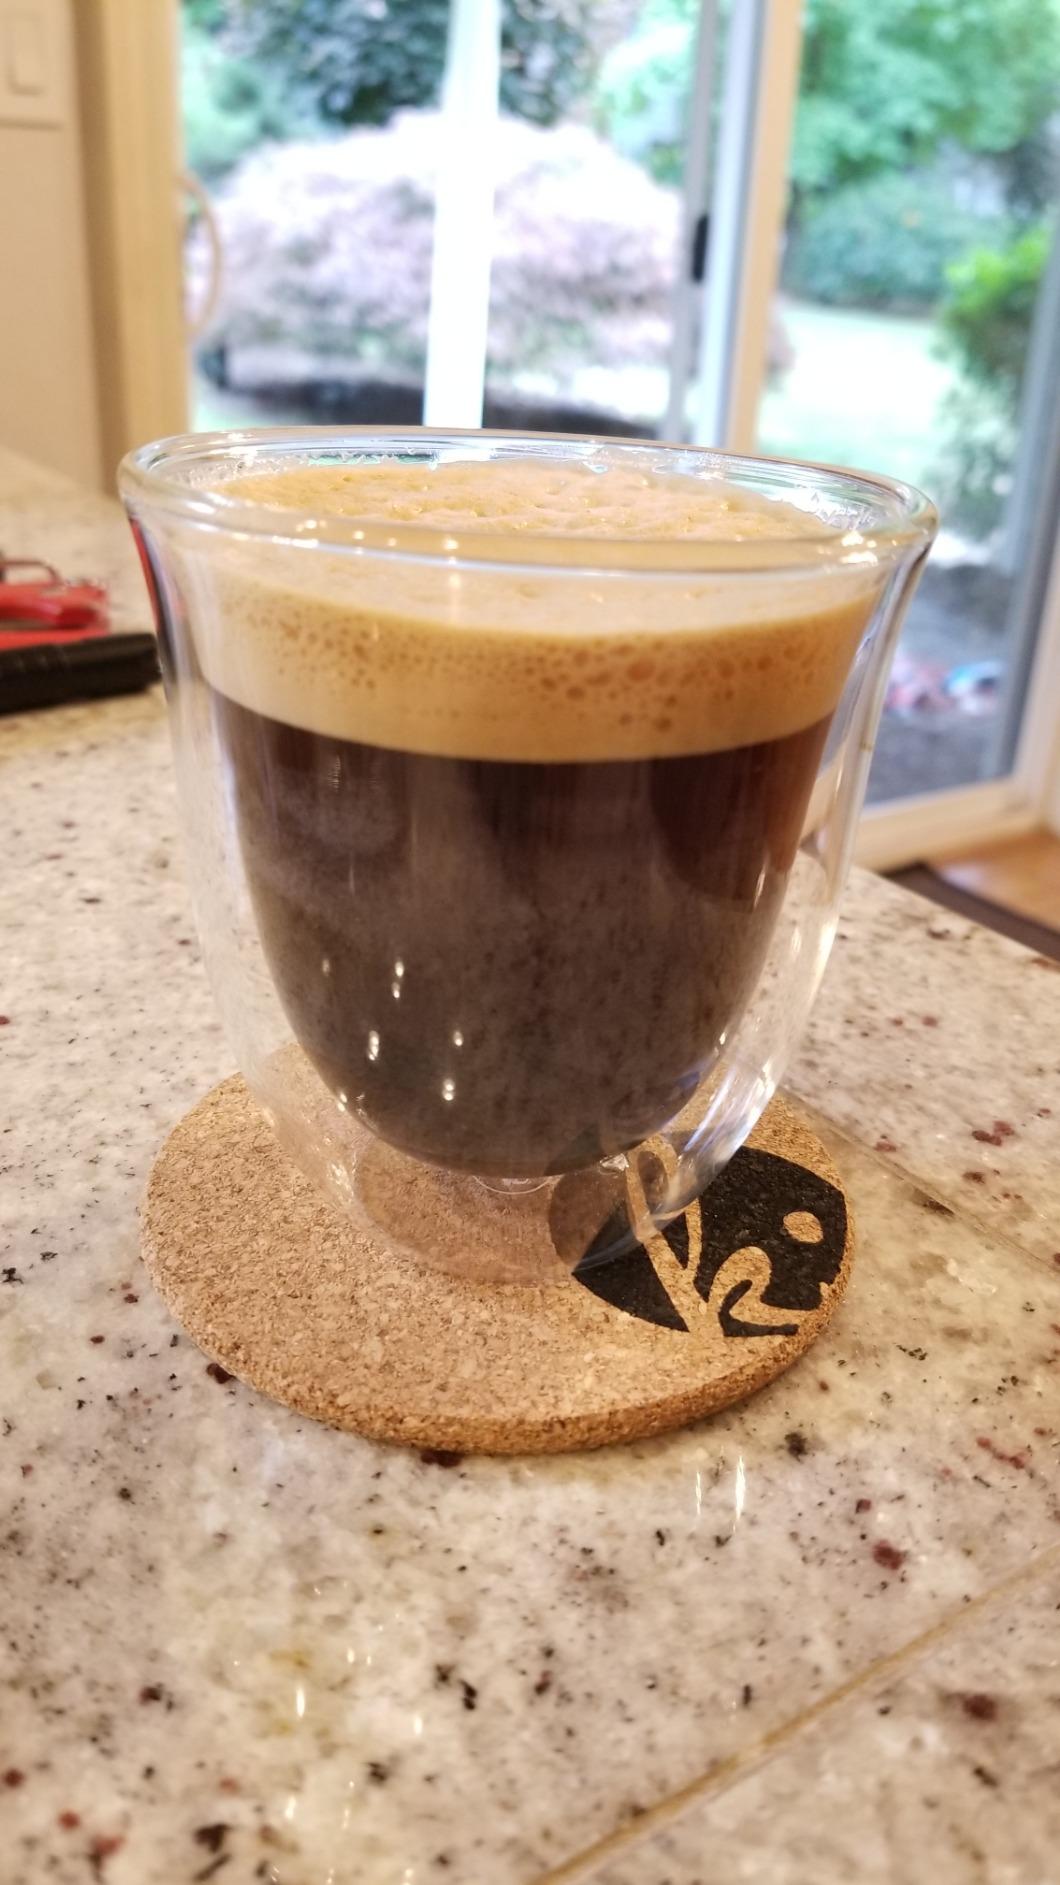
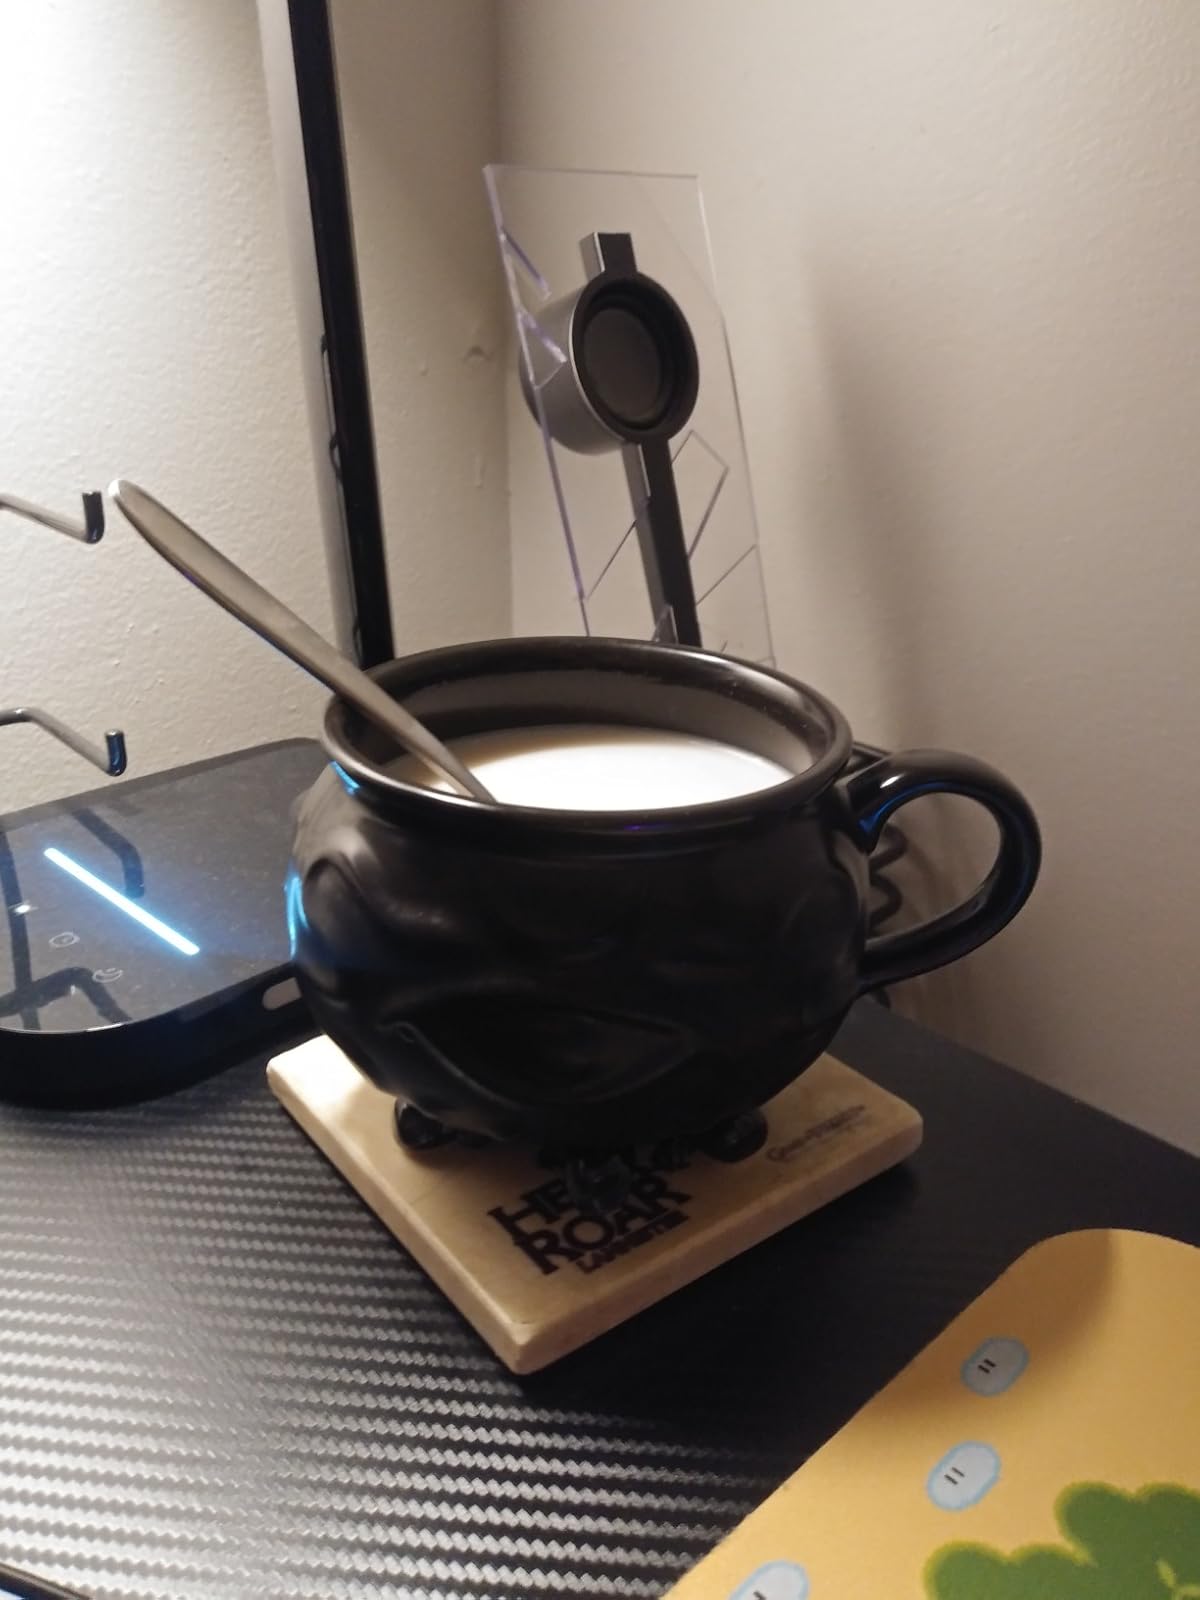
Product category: items_mug
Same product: no